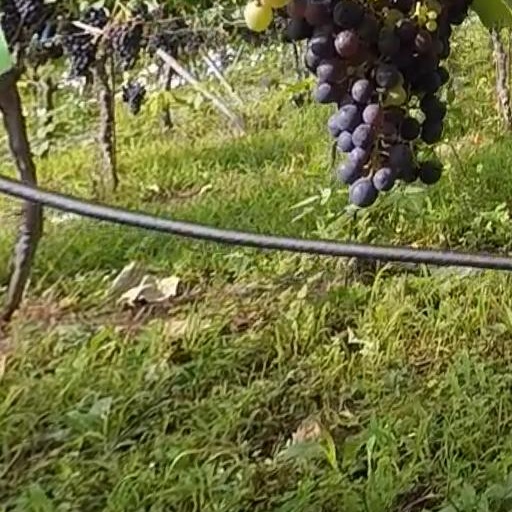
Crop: grape